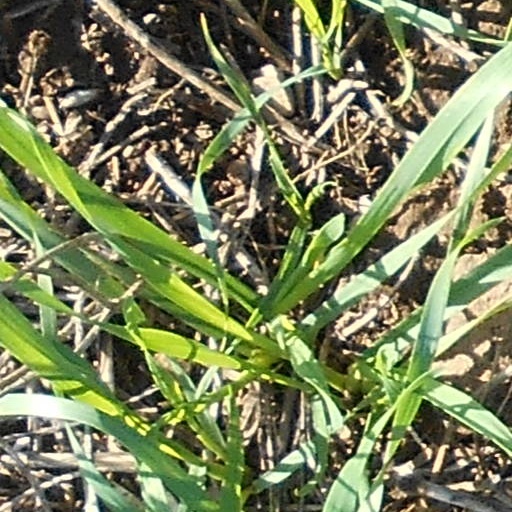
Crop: wheat